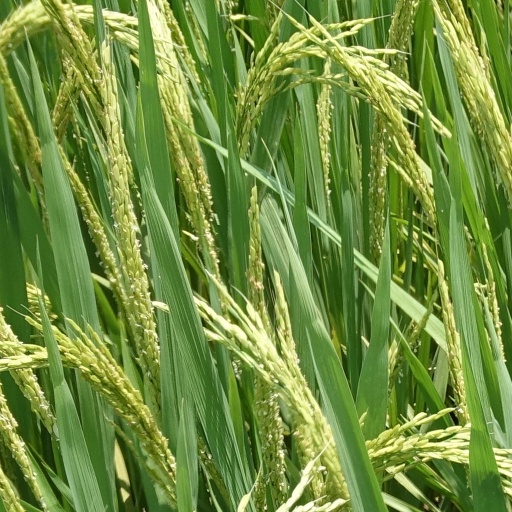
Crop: rice